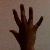
The image shows a hand gesture representing the number 5 in Indian Sign Language.